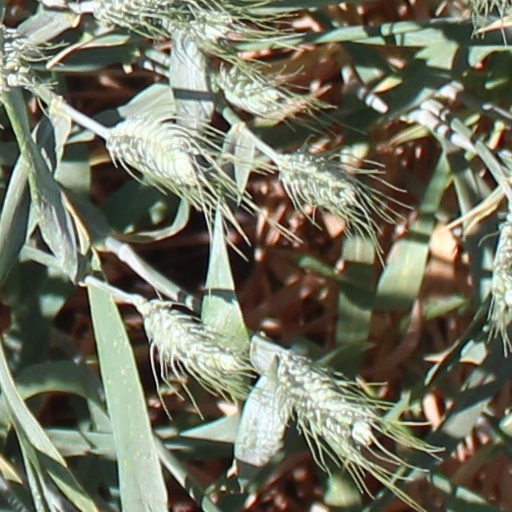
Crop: wheat